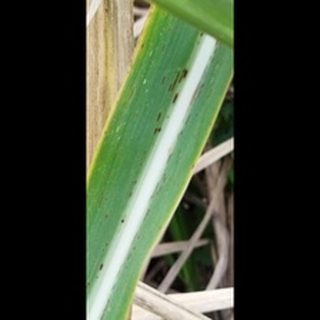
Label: sugarcane_rust